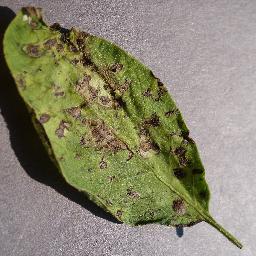
Etiqueta: Tizon_Temprano